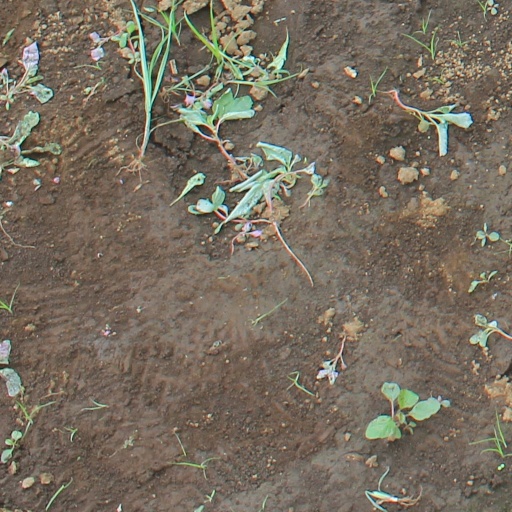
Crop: soybean